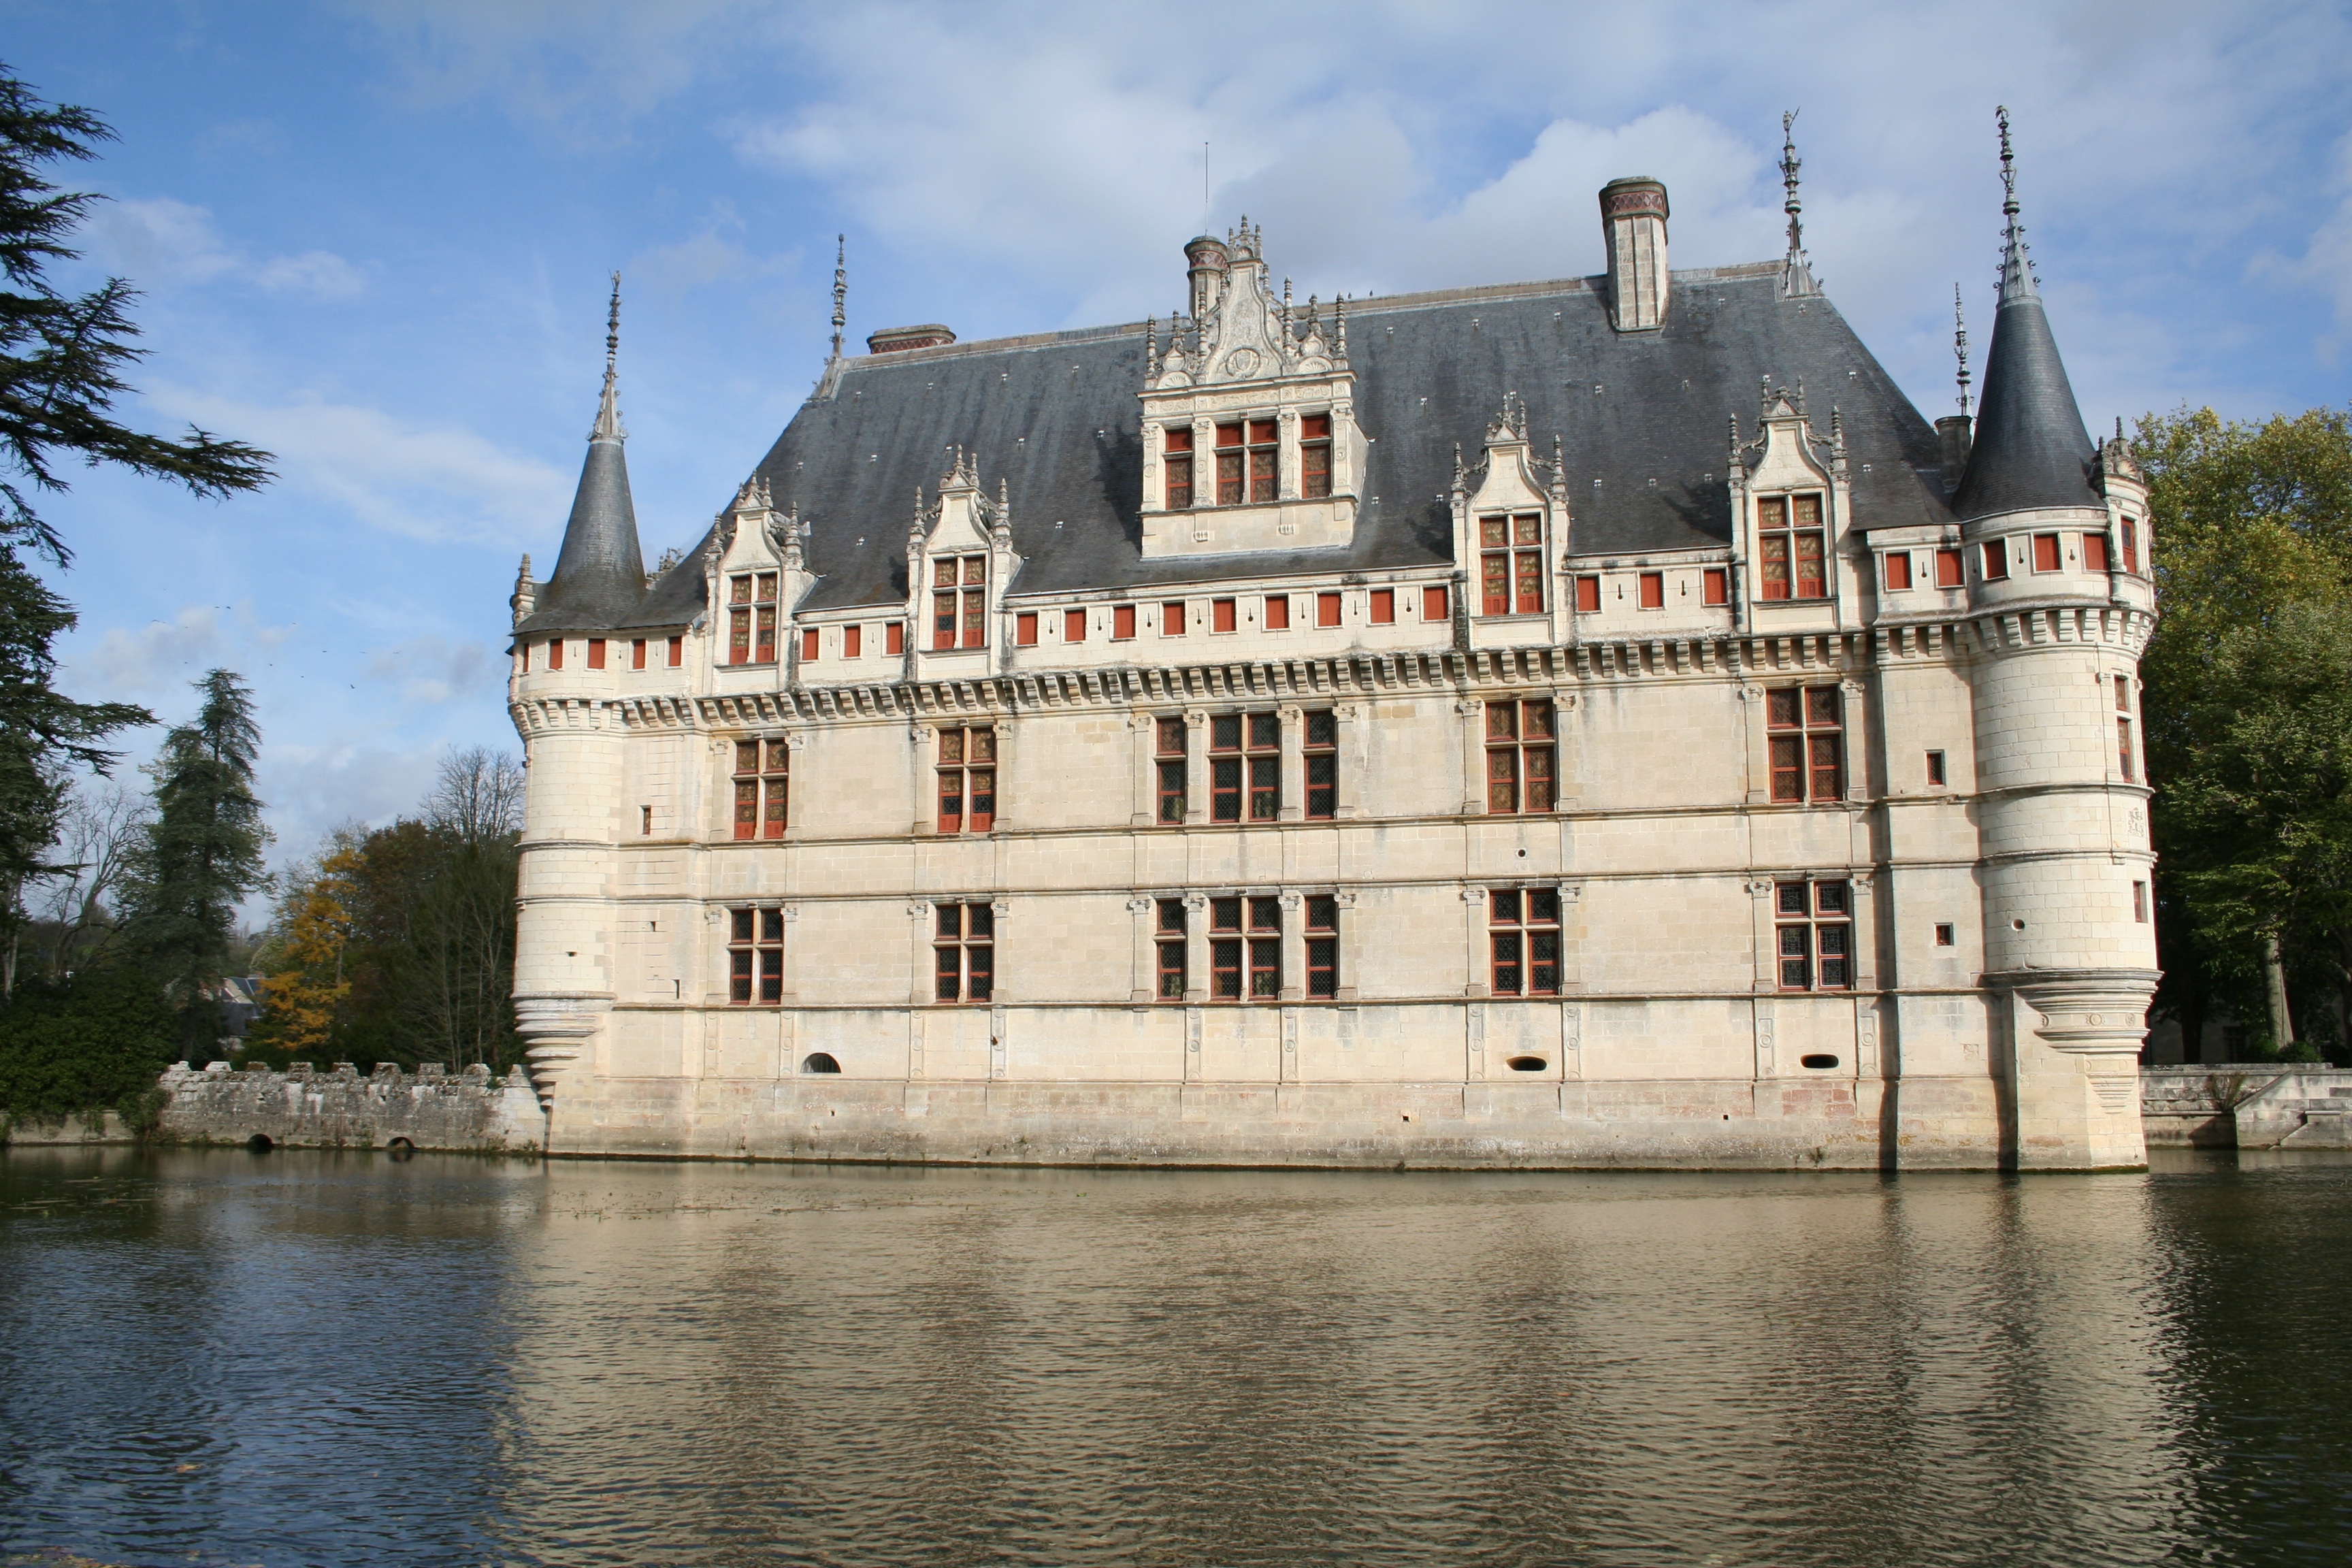
building, chateau, palace, france, castle, monastery, estate, moat, manor house, loire valley, tours, stately home, ch teaux de la loire, historic site, water castle